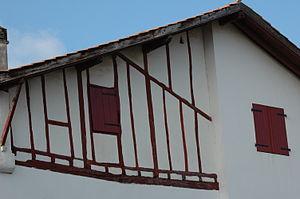
Ahetze est une commune française, située dans le département des Pyrénées-Atlantiques en région Nouvelle-Aquitaine.